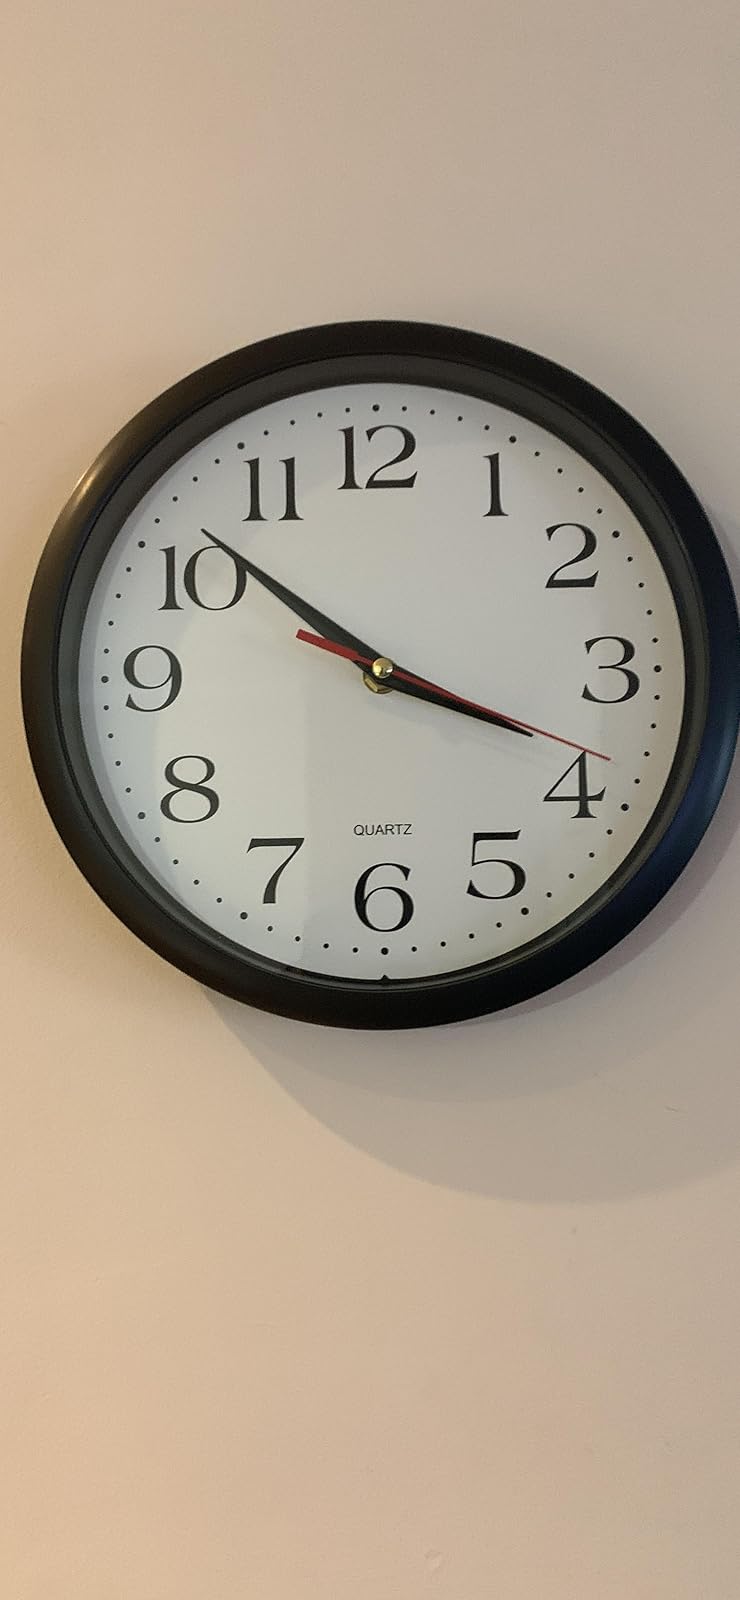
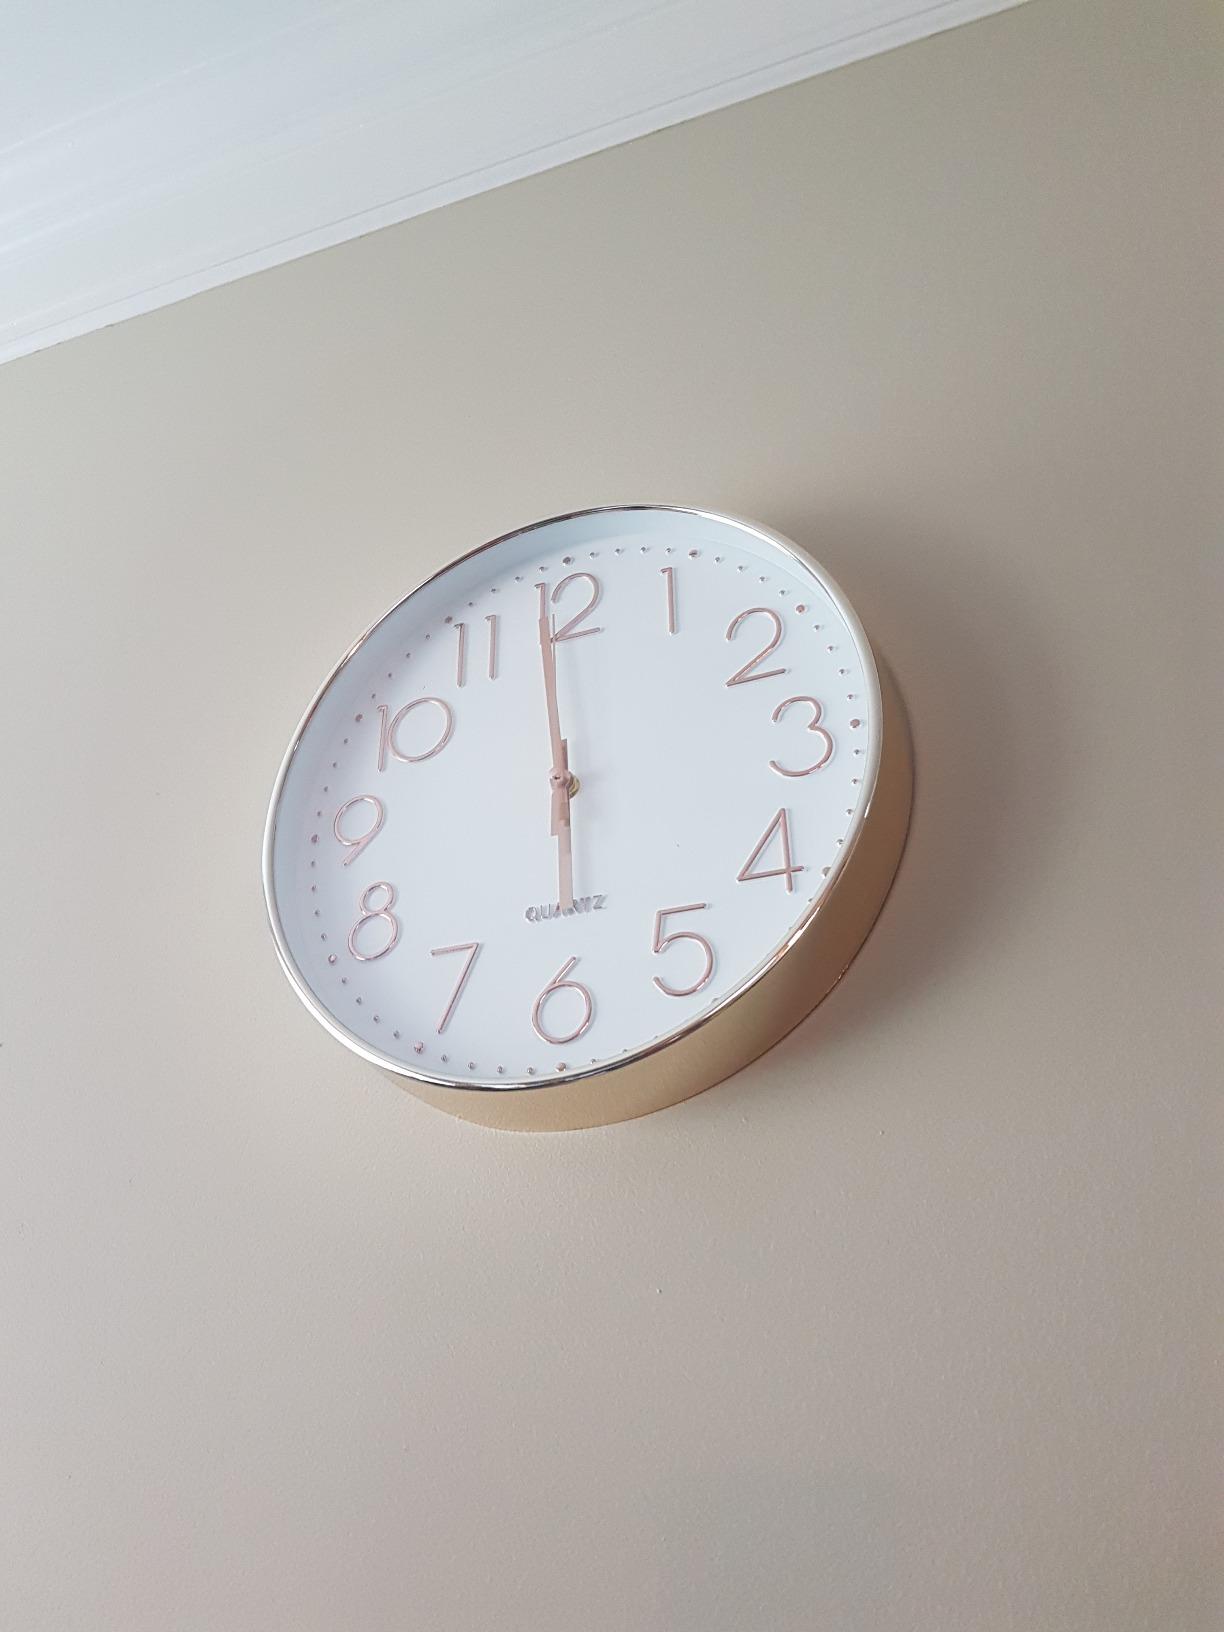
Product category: clock
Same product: no